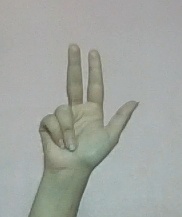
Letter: al